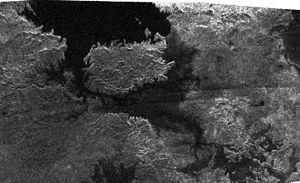
Mayda Insula est une formation d'albédo claire d'environ 150 × 90 kilomètres située sur Titan, le plus gros satellite naturel de Saturne, par 79,1° N et 312,2° W, dans la région septentrionale de Kraken Mare, la plus vaste mer de Titan. Cet astre possède les seules îles identifiées avec une relative certitude en dehors de notre planète, et Mayda est la plus vaste d'entre elles, entourée d'une étendue liquide d'hydrocarbures légers et d'azote dissous par une température ne dépassant sans doute pas 83 K, soit −190 °C.
En exogéologie, une île, en latin insula, est une petite région totalement, ou presque totalement, entourée par une étendue liquide, de la même façon que sur Terre.